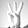
ASL letter: W